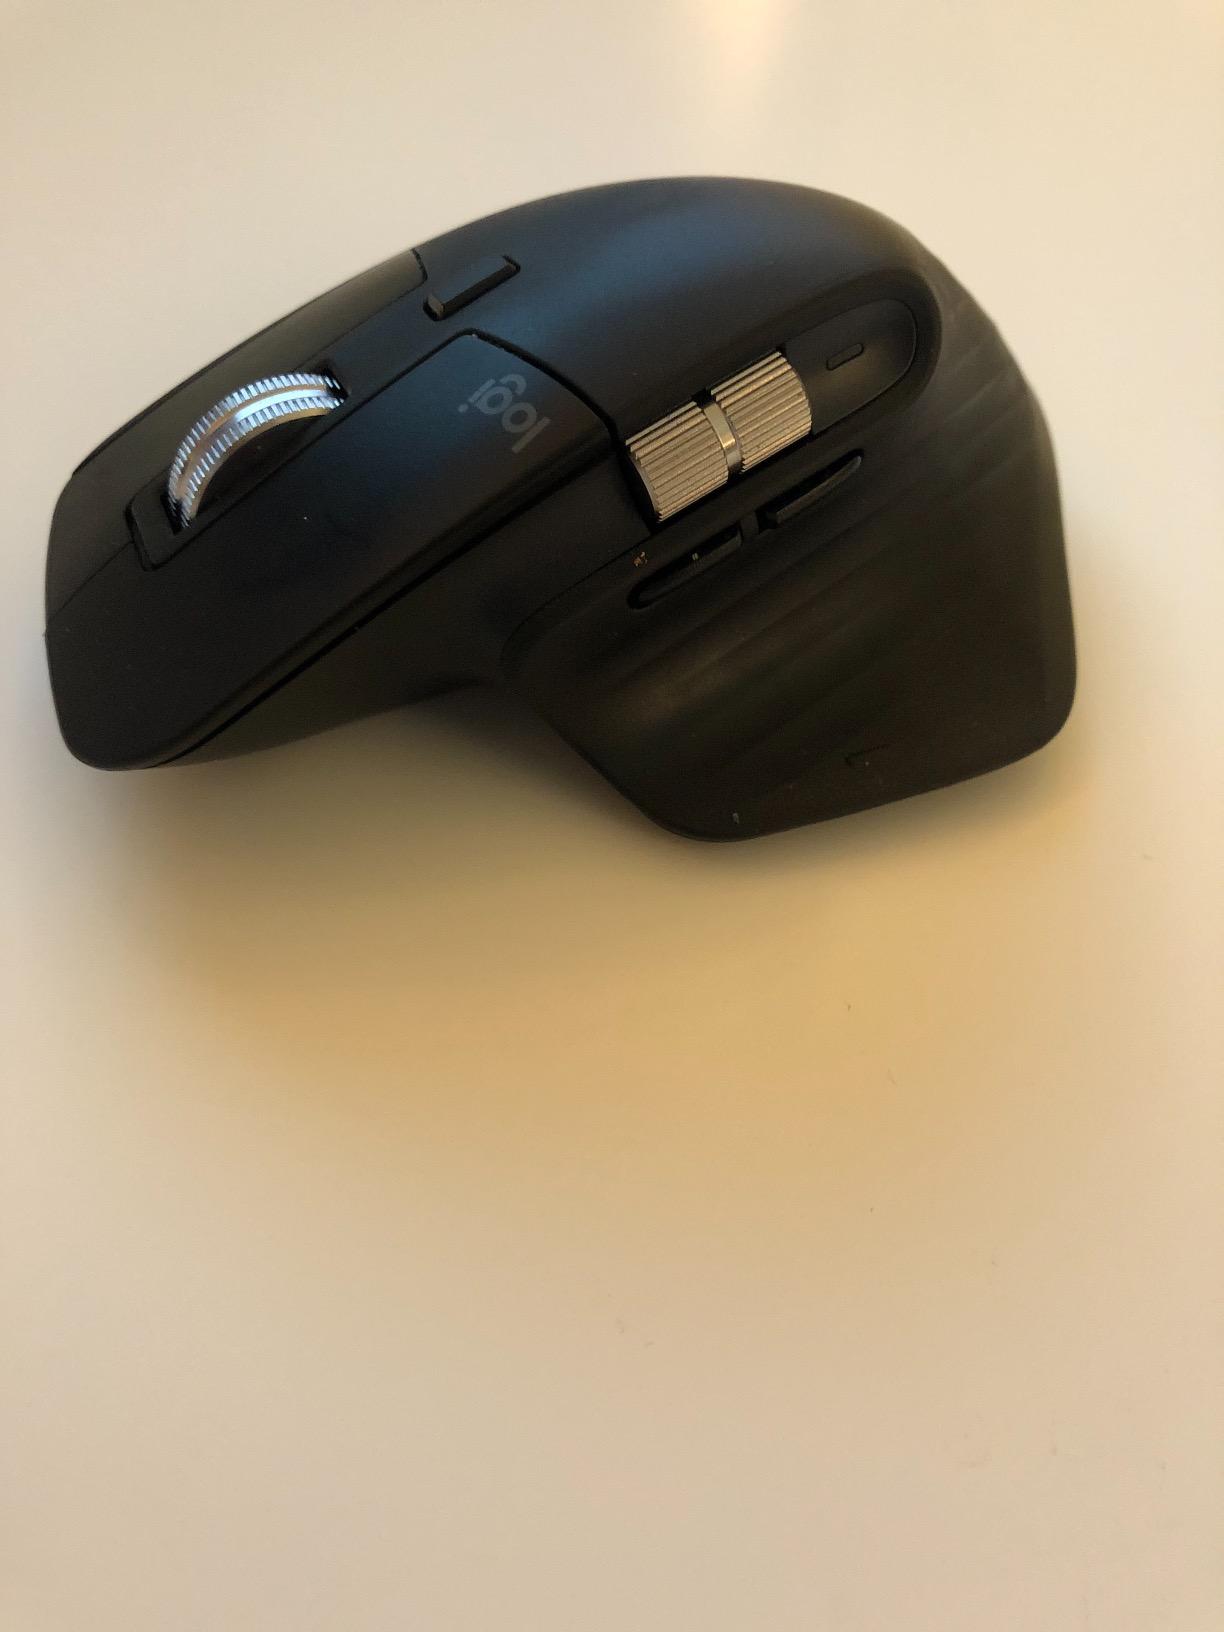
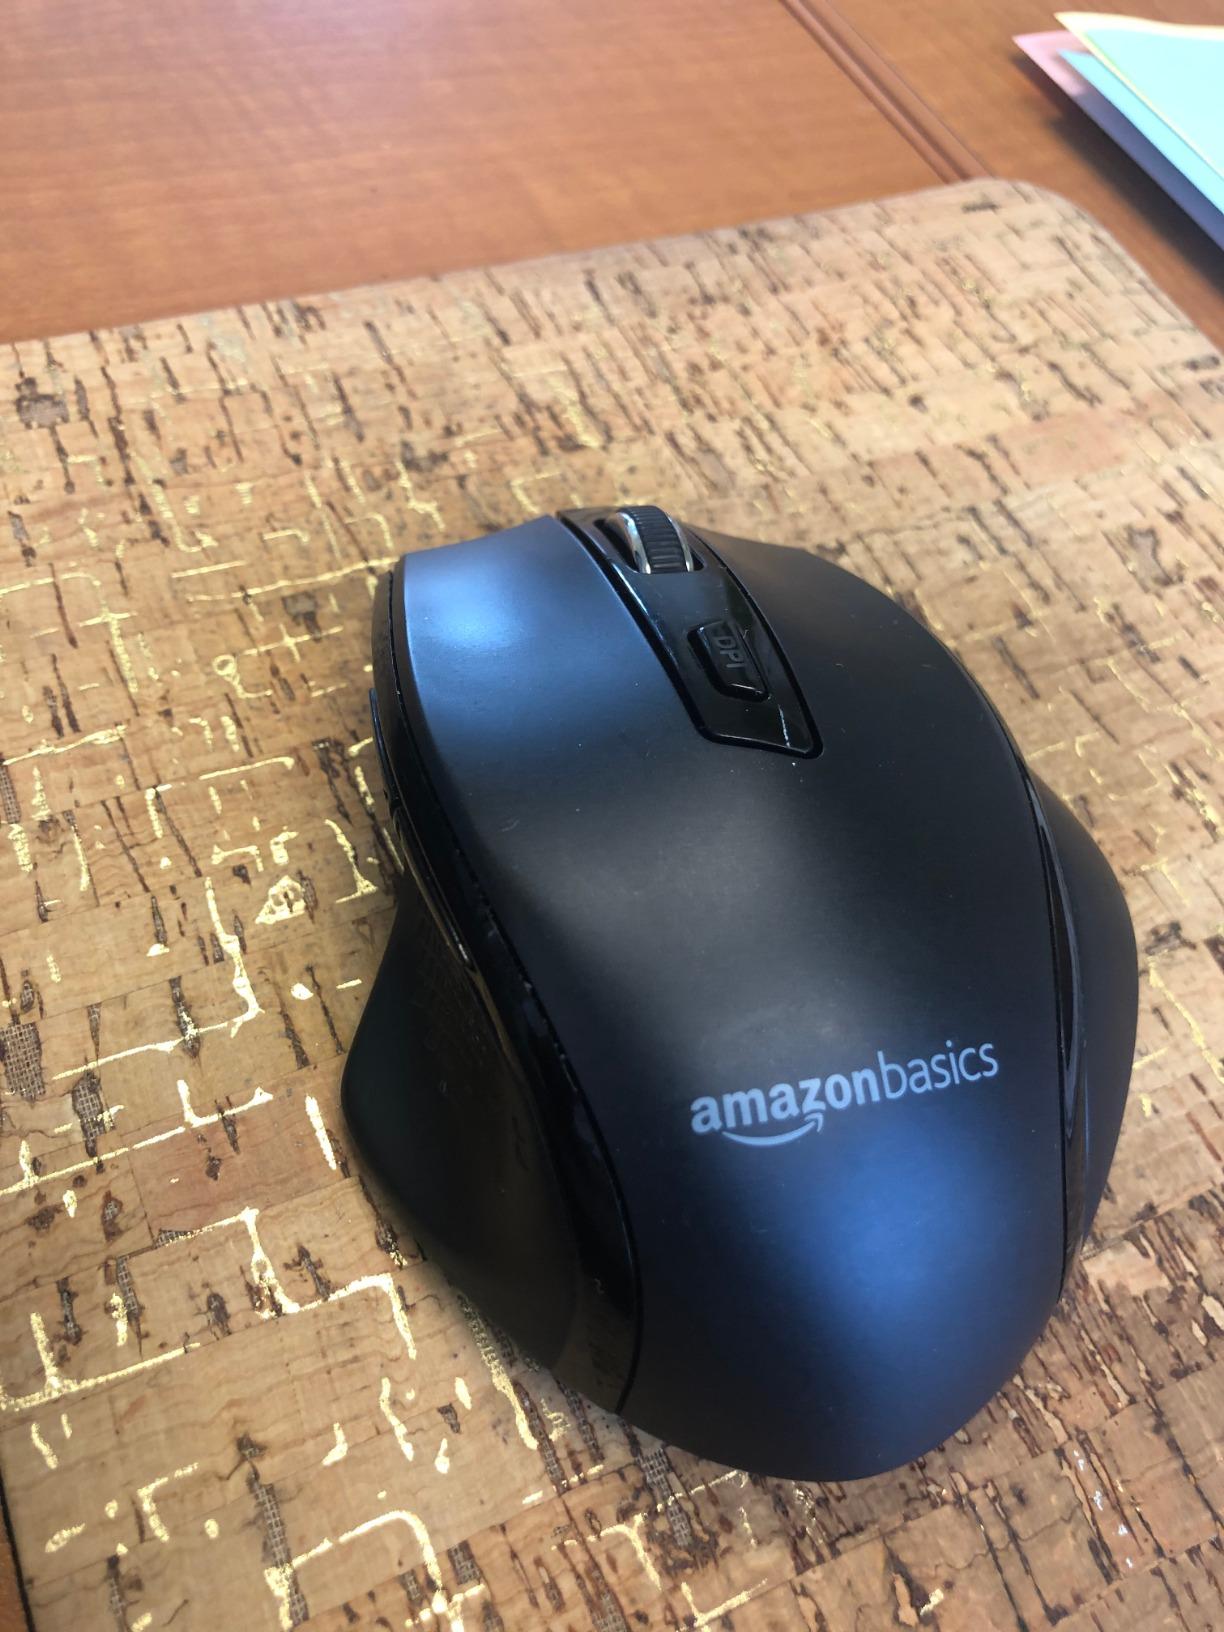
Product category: mouse
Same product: no